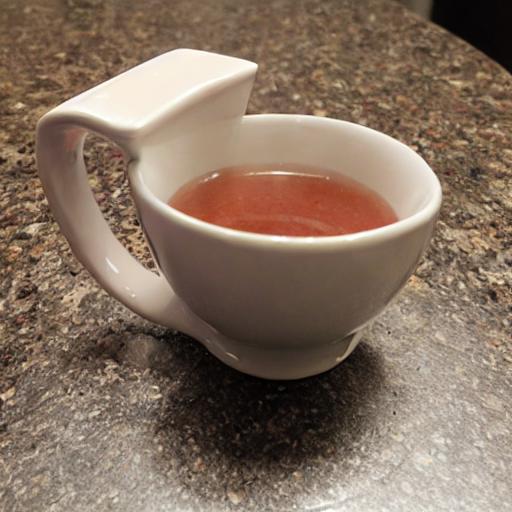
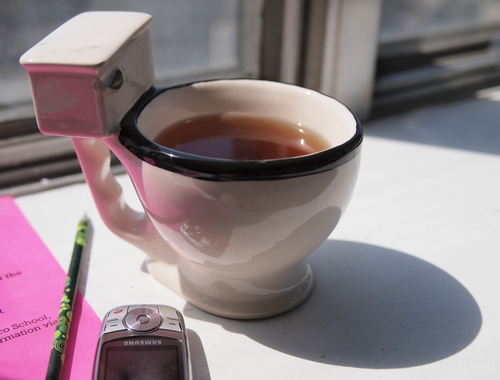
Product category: items_mug
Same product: no